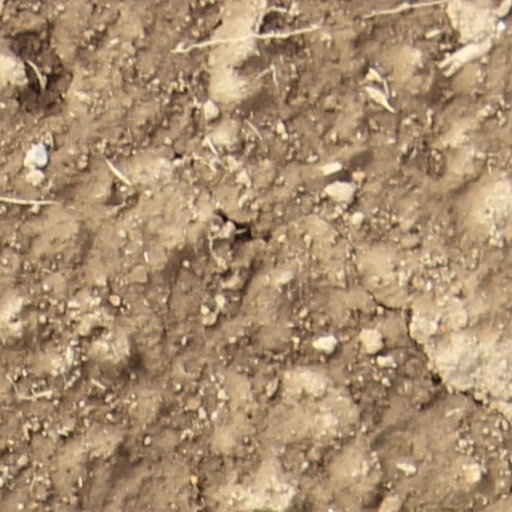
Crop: wheat